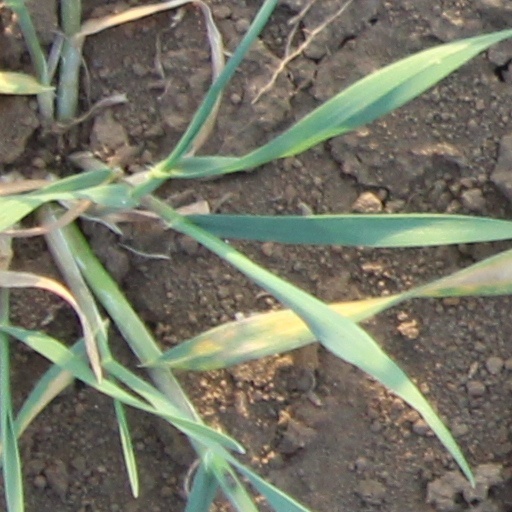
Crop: wheat